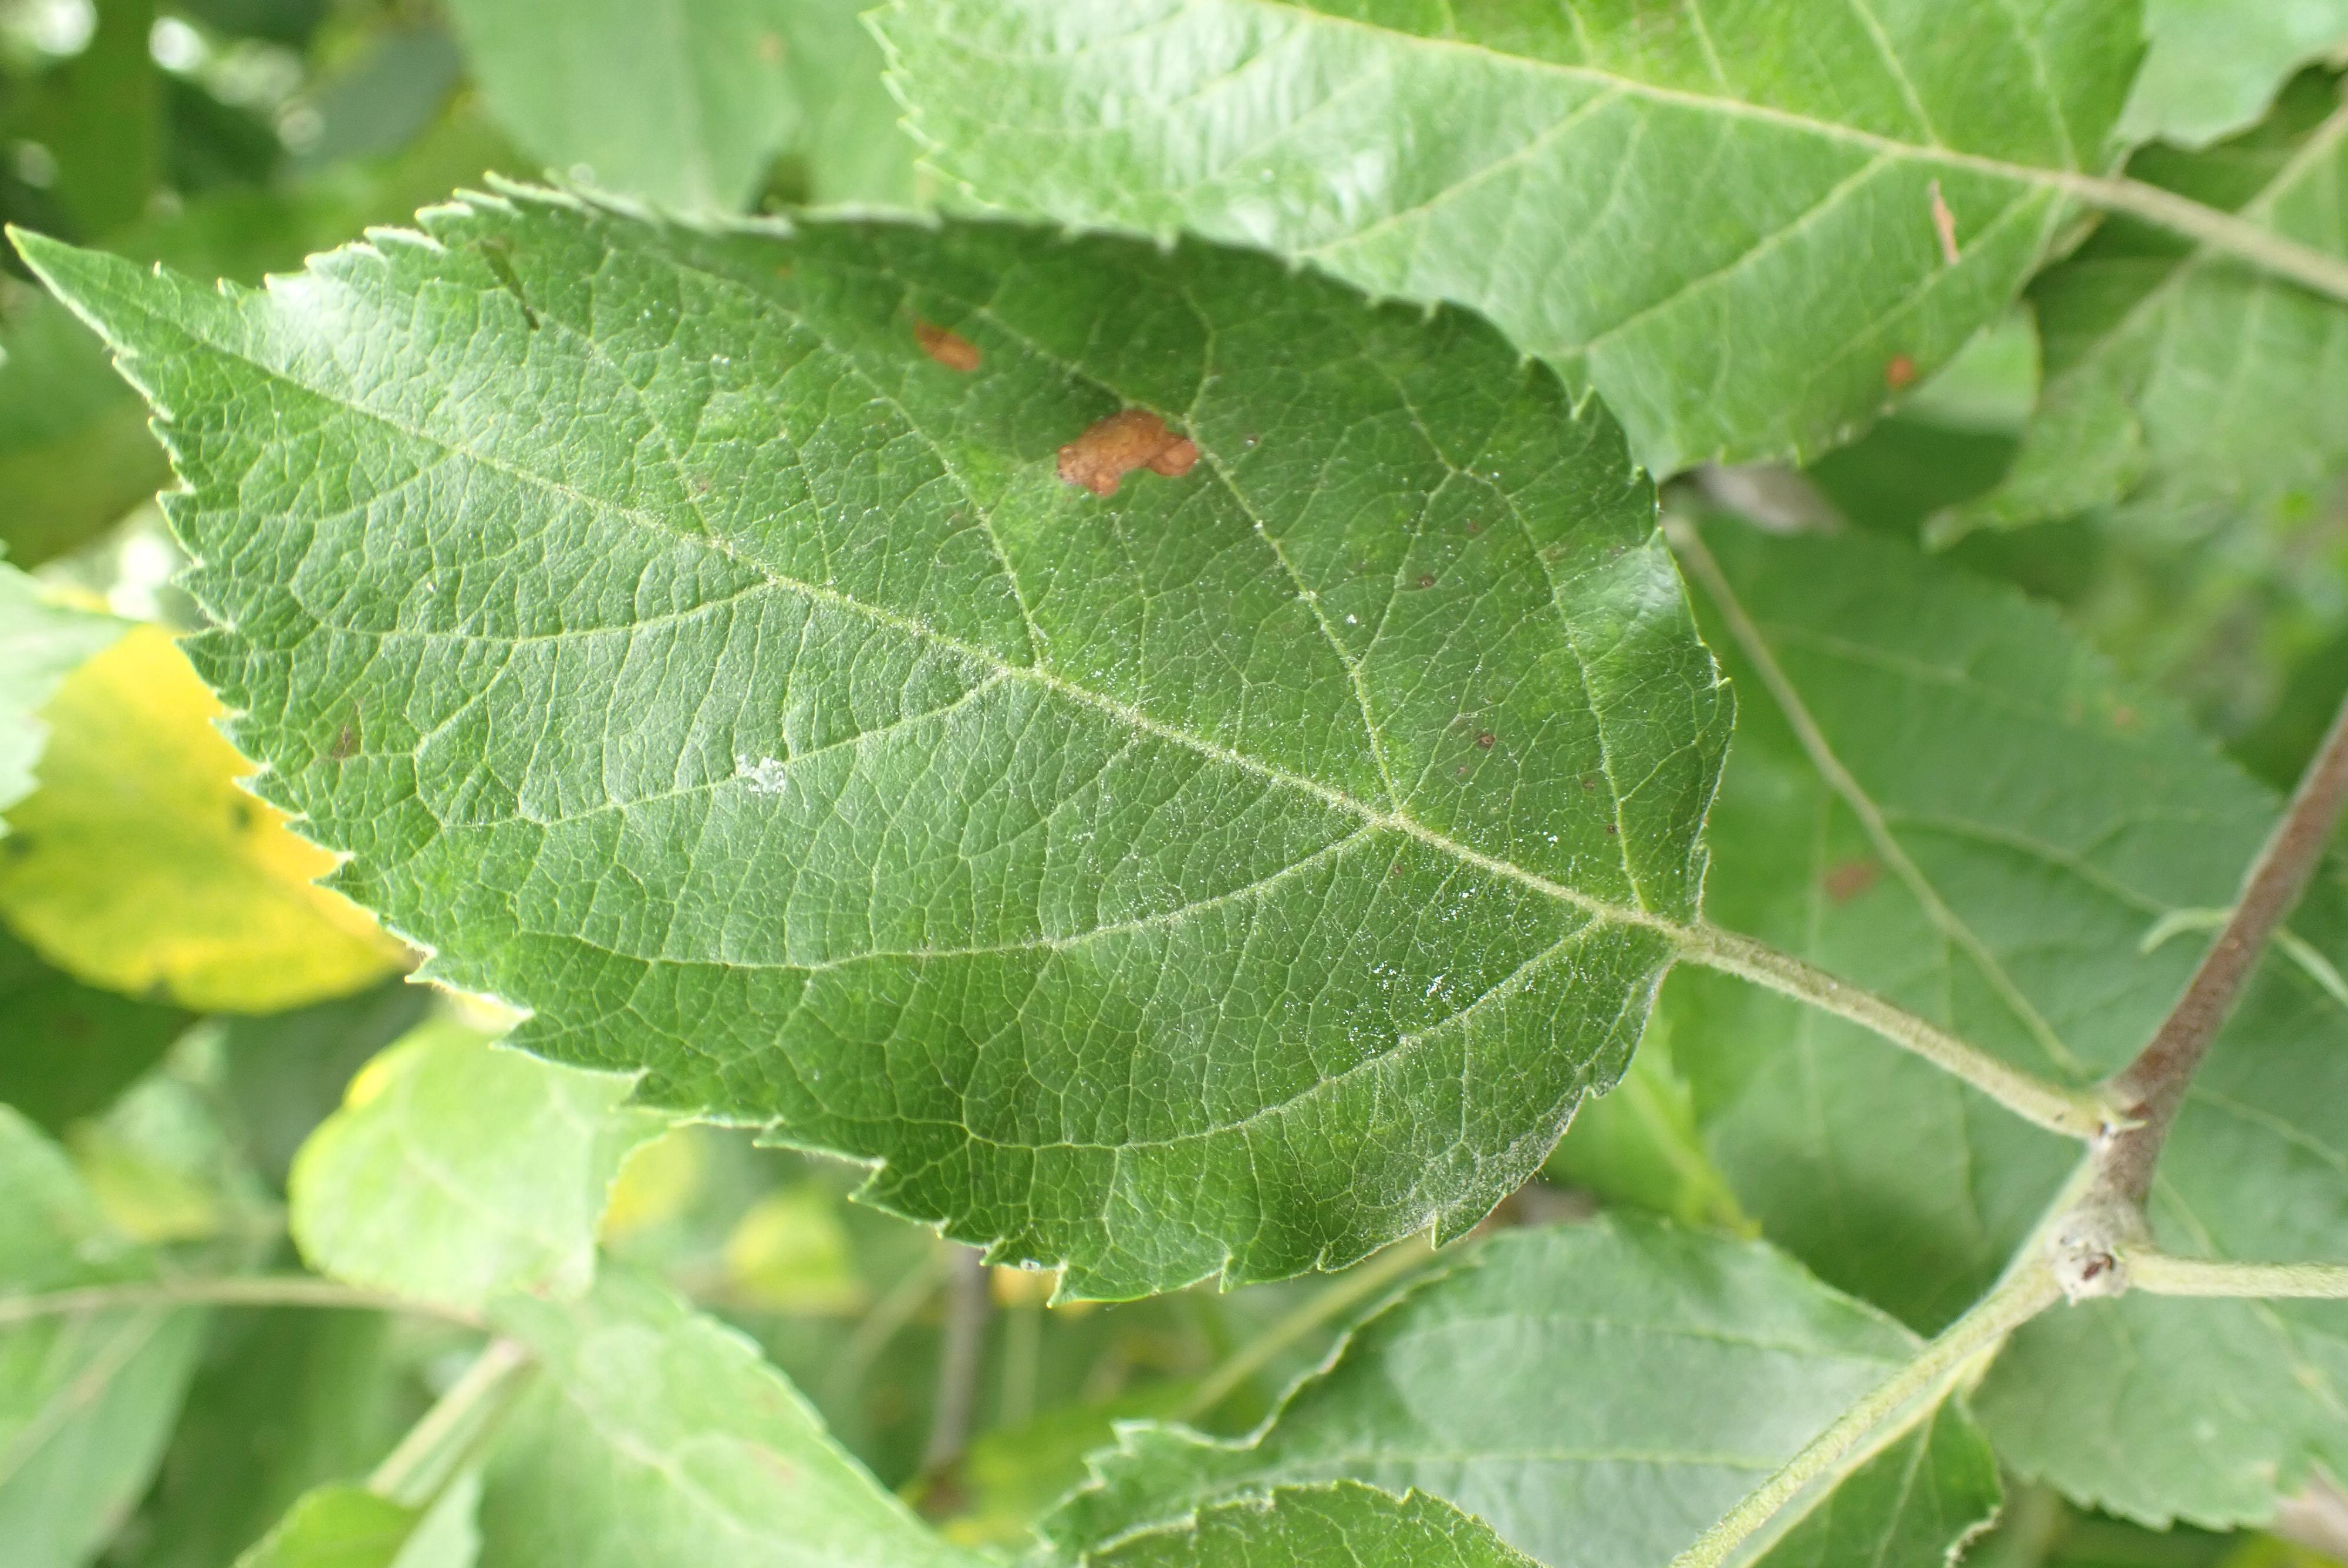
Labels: frog_eye_leaf_spot